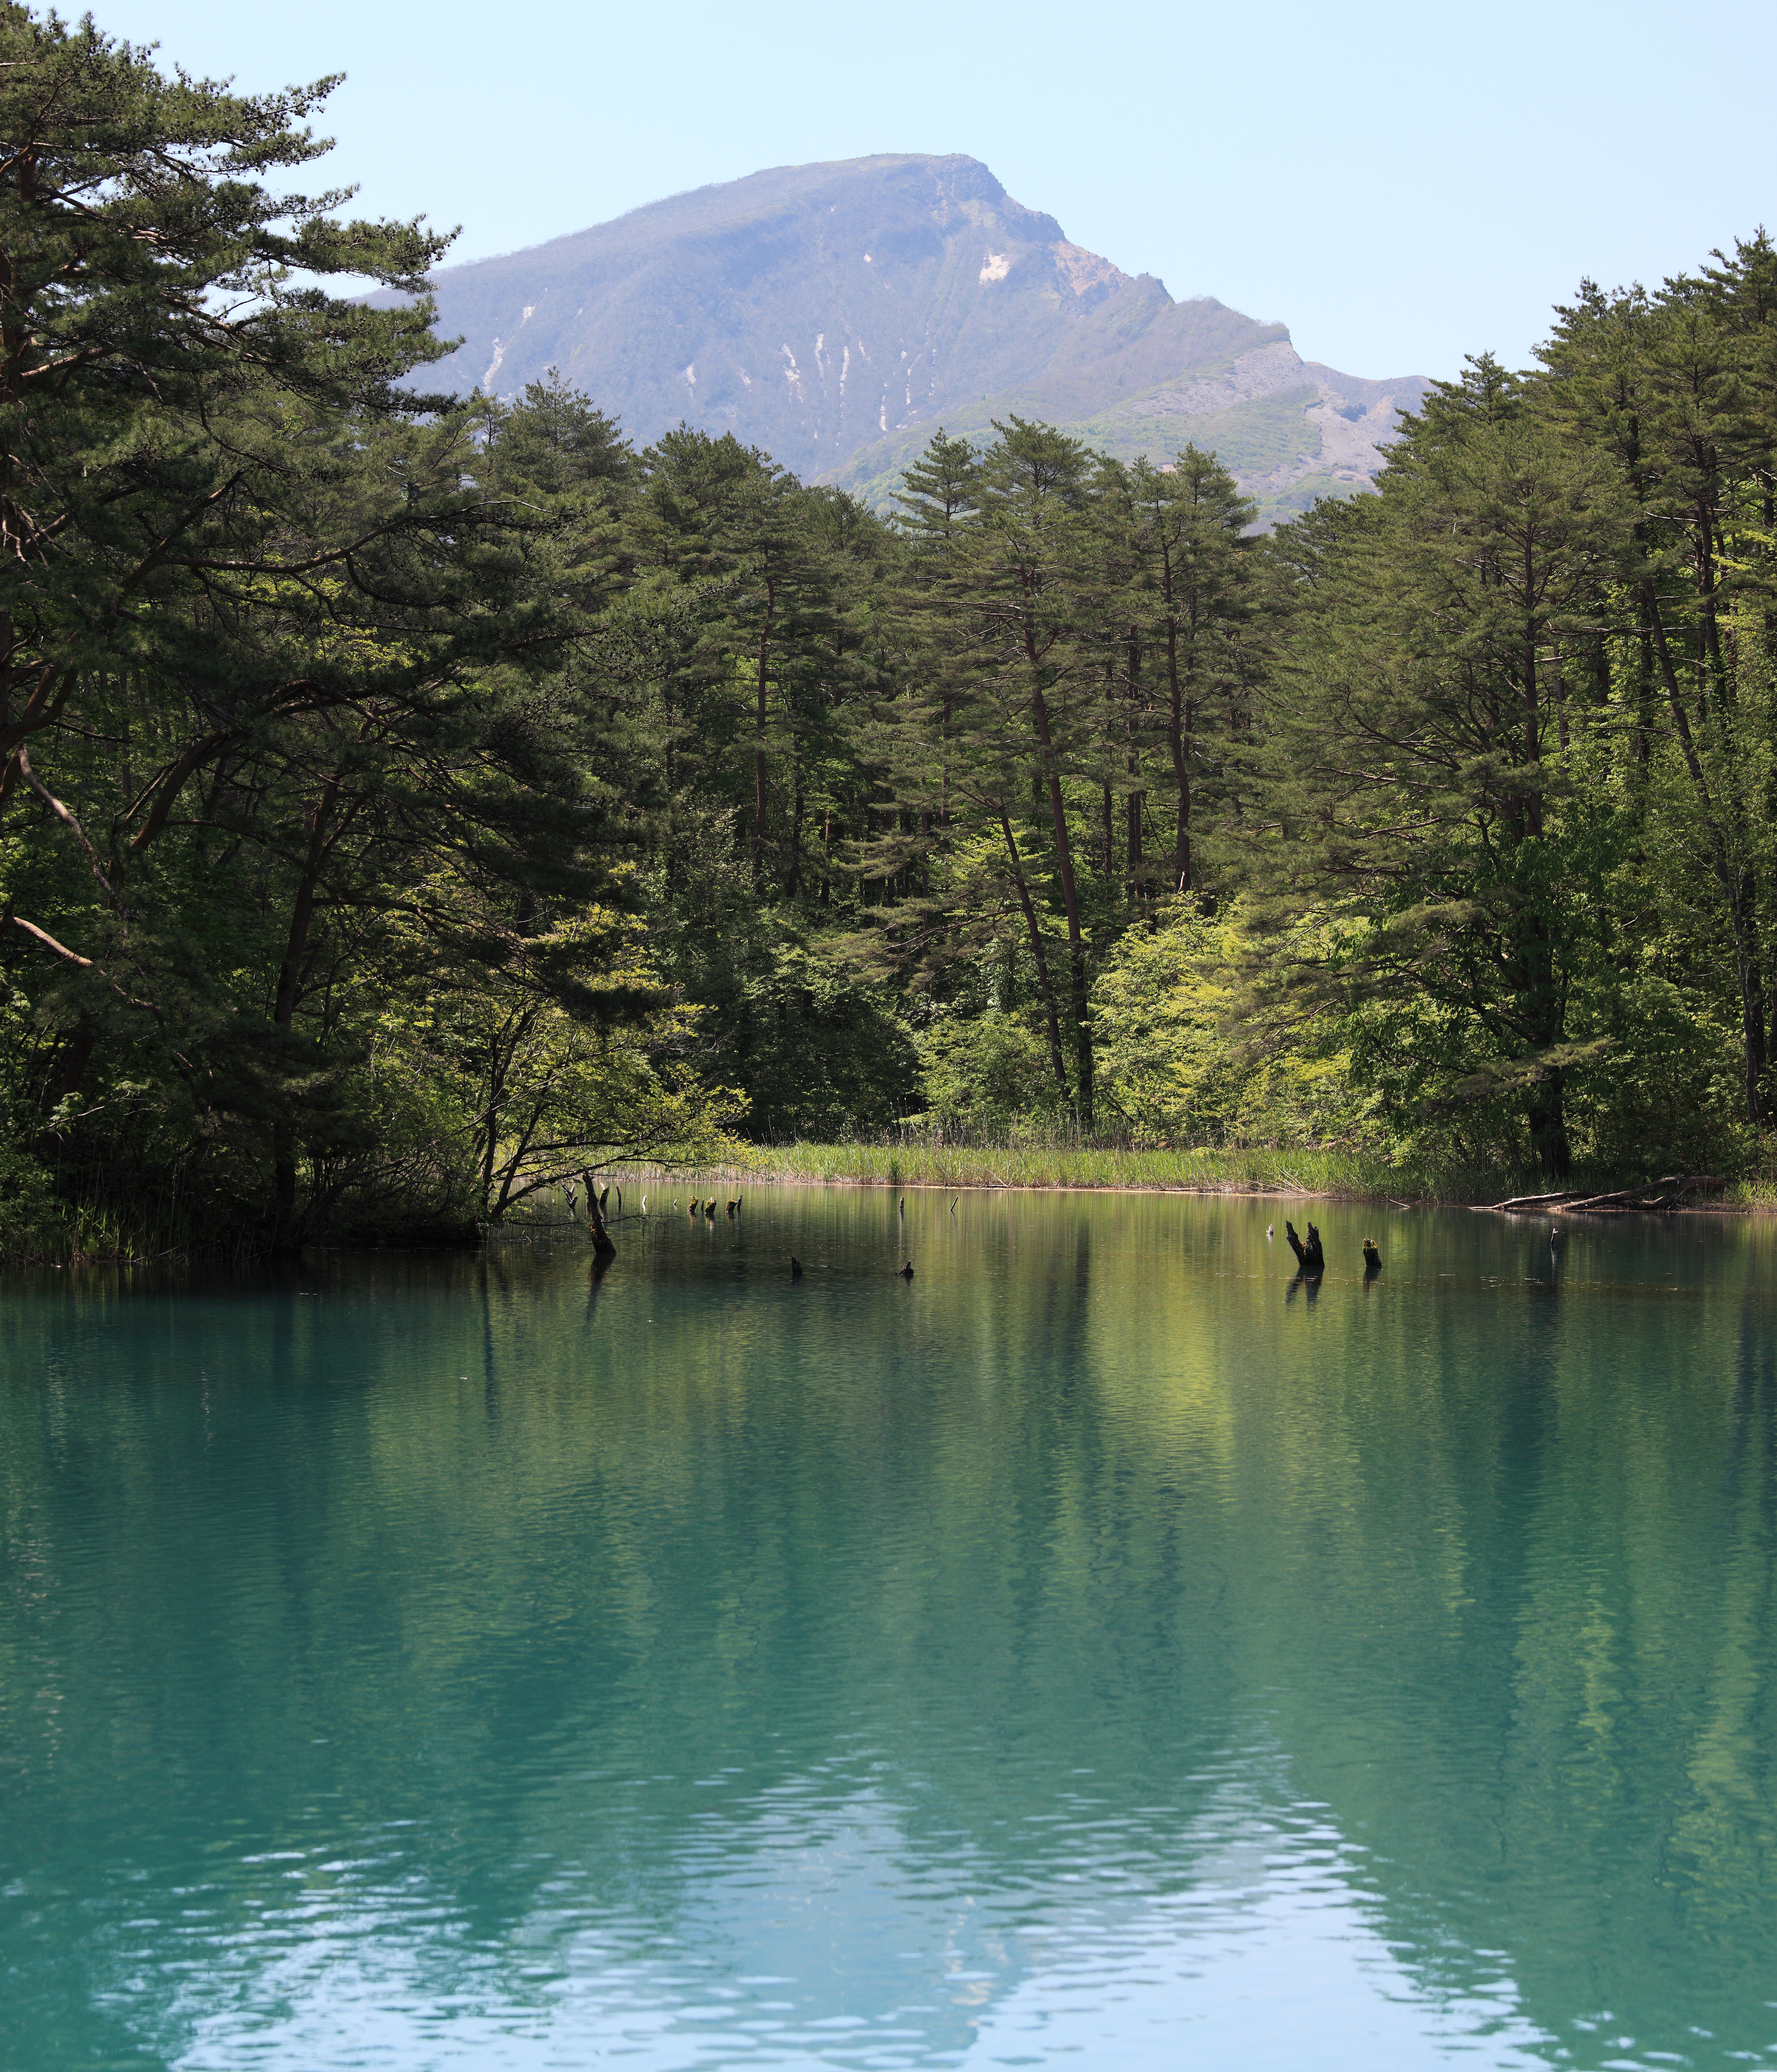
tree, water, nature, forest, swamp, wilderness, mountain, trail, lake, river, panorama, pond, reflection, high, reservoir, body of water, photomerge, 5d, hires, loch, markii, pano, hi, res, resolution, stitch, fukushima, goshikinuma, yamagun, mountainous landforms